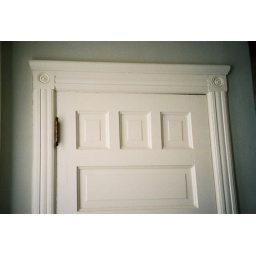
door in my bedroom